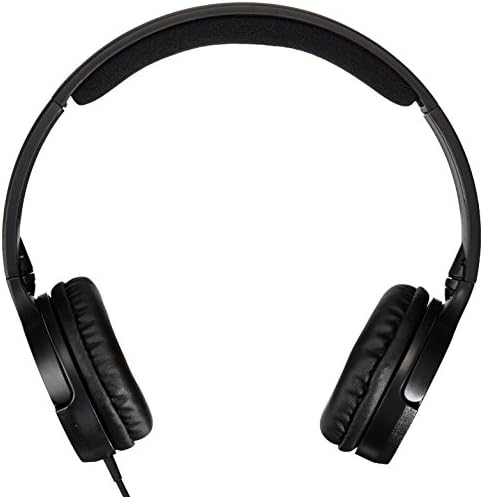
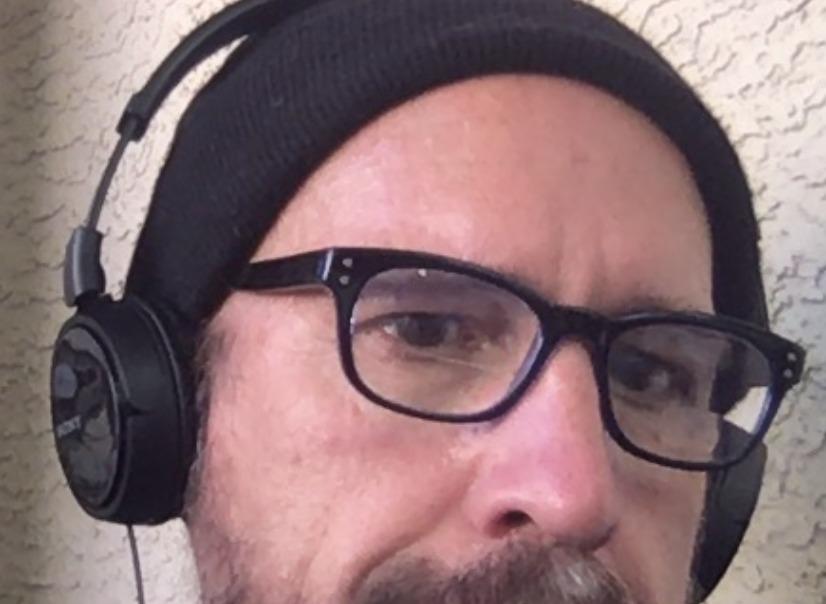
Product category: headphones
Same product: no